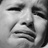
Emotion: sad